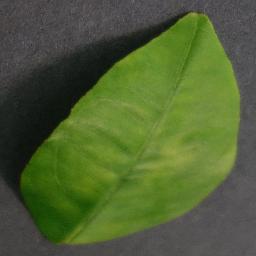
Label: Orange___Haunglongbing_(Citrus_greening)